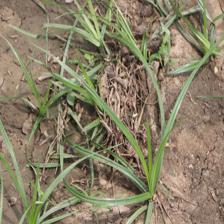
Label: Grass